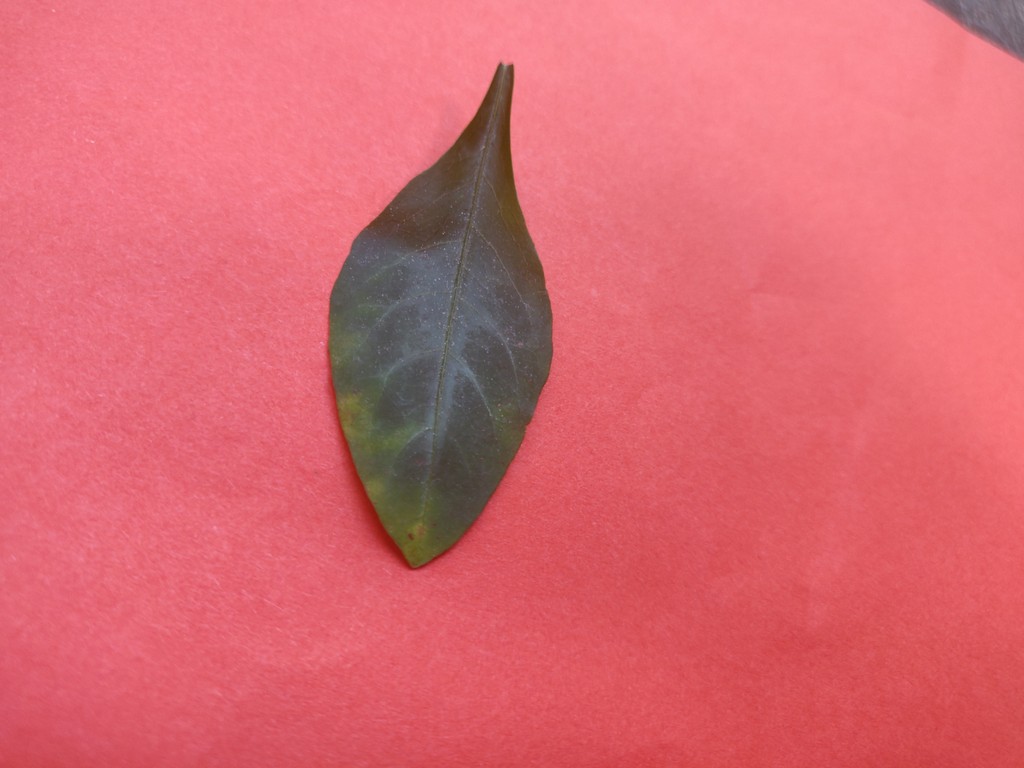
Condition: Unhealthy
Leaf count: single
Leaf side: front